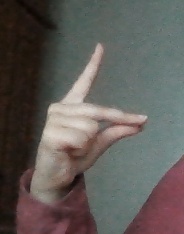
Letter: ta